Swedish Americans

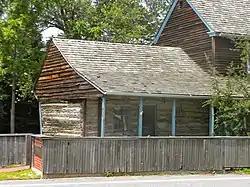
The C. A. Nothnagle Log House (c. 1638) in New Jersey is one of the oldest surviving houses from the New Sweden colony and is one of the oldest log cabins and houses in the U.S.

Swedish Americans are Americans of Swedish descent. The history of Swedish Americans dates back to the early colonial times, with notable migration waves occurring in the 19th and early 20th centuries and approximately 1.2 million arriving between 1865–1915. These immigrants settled predominantly in the Midwest, particularly in states like Minnesota, Illinois, and Wisconsin, in similarity with other Nordic and Scandinavian Americans. Populations also grew in the Pacific Northwest in the states of Oregon and Washington at the turn of the twentieth century.